Queen's Blade

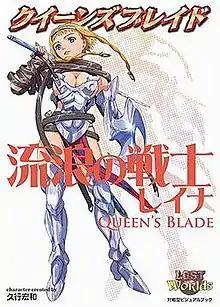
Cover of the first series of the "Queen's Blade" gamebooks released by Hobby Japan featuring Leina

is a Japanese series of visual combat books published by Hobby Japan inspired by the licensed works from Firelight Game Company's " Lost Worlds". The overall plot of the game revolves around a tournament called the Queen's Blade, which is held once every four years to determine a Queen.